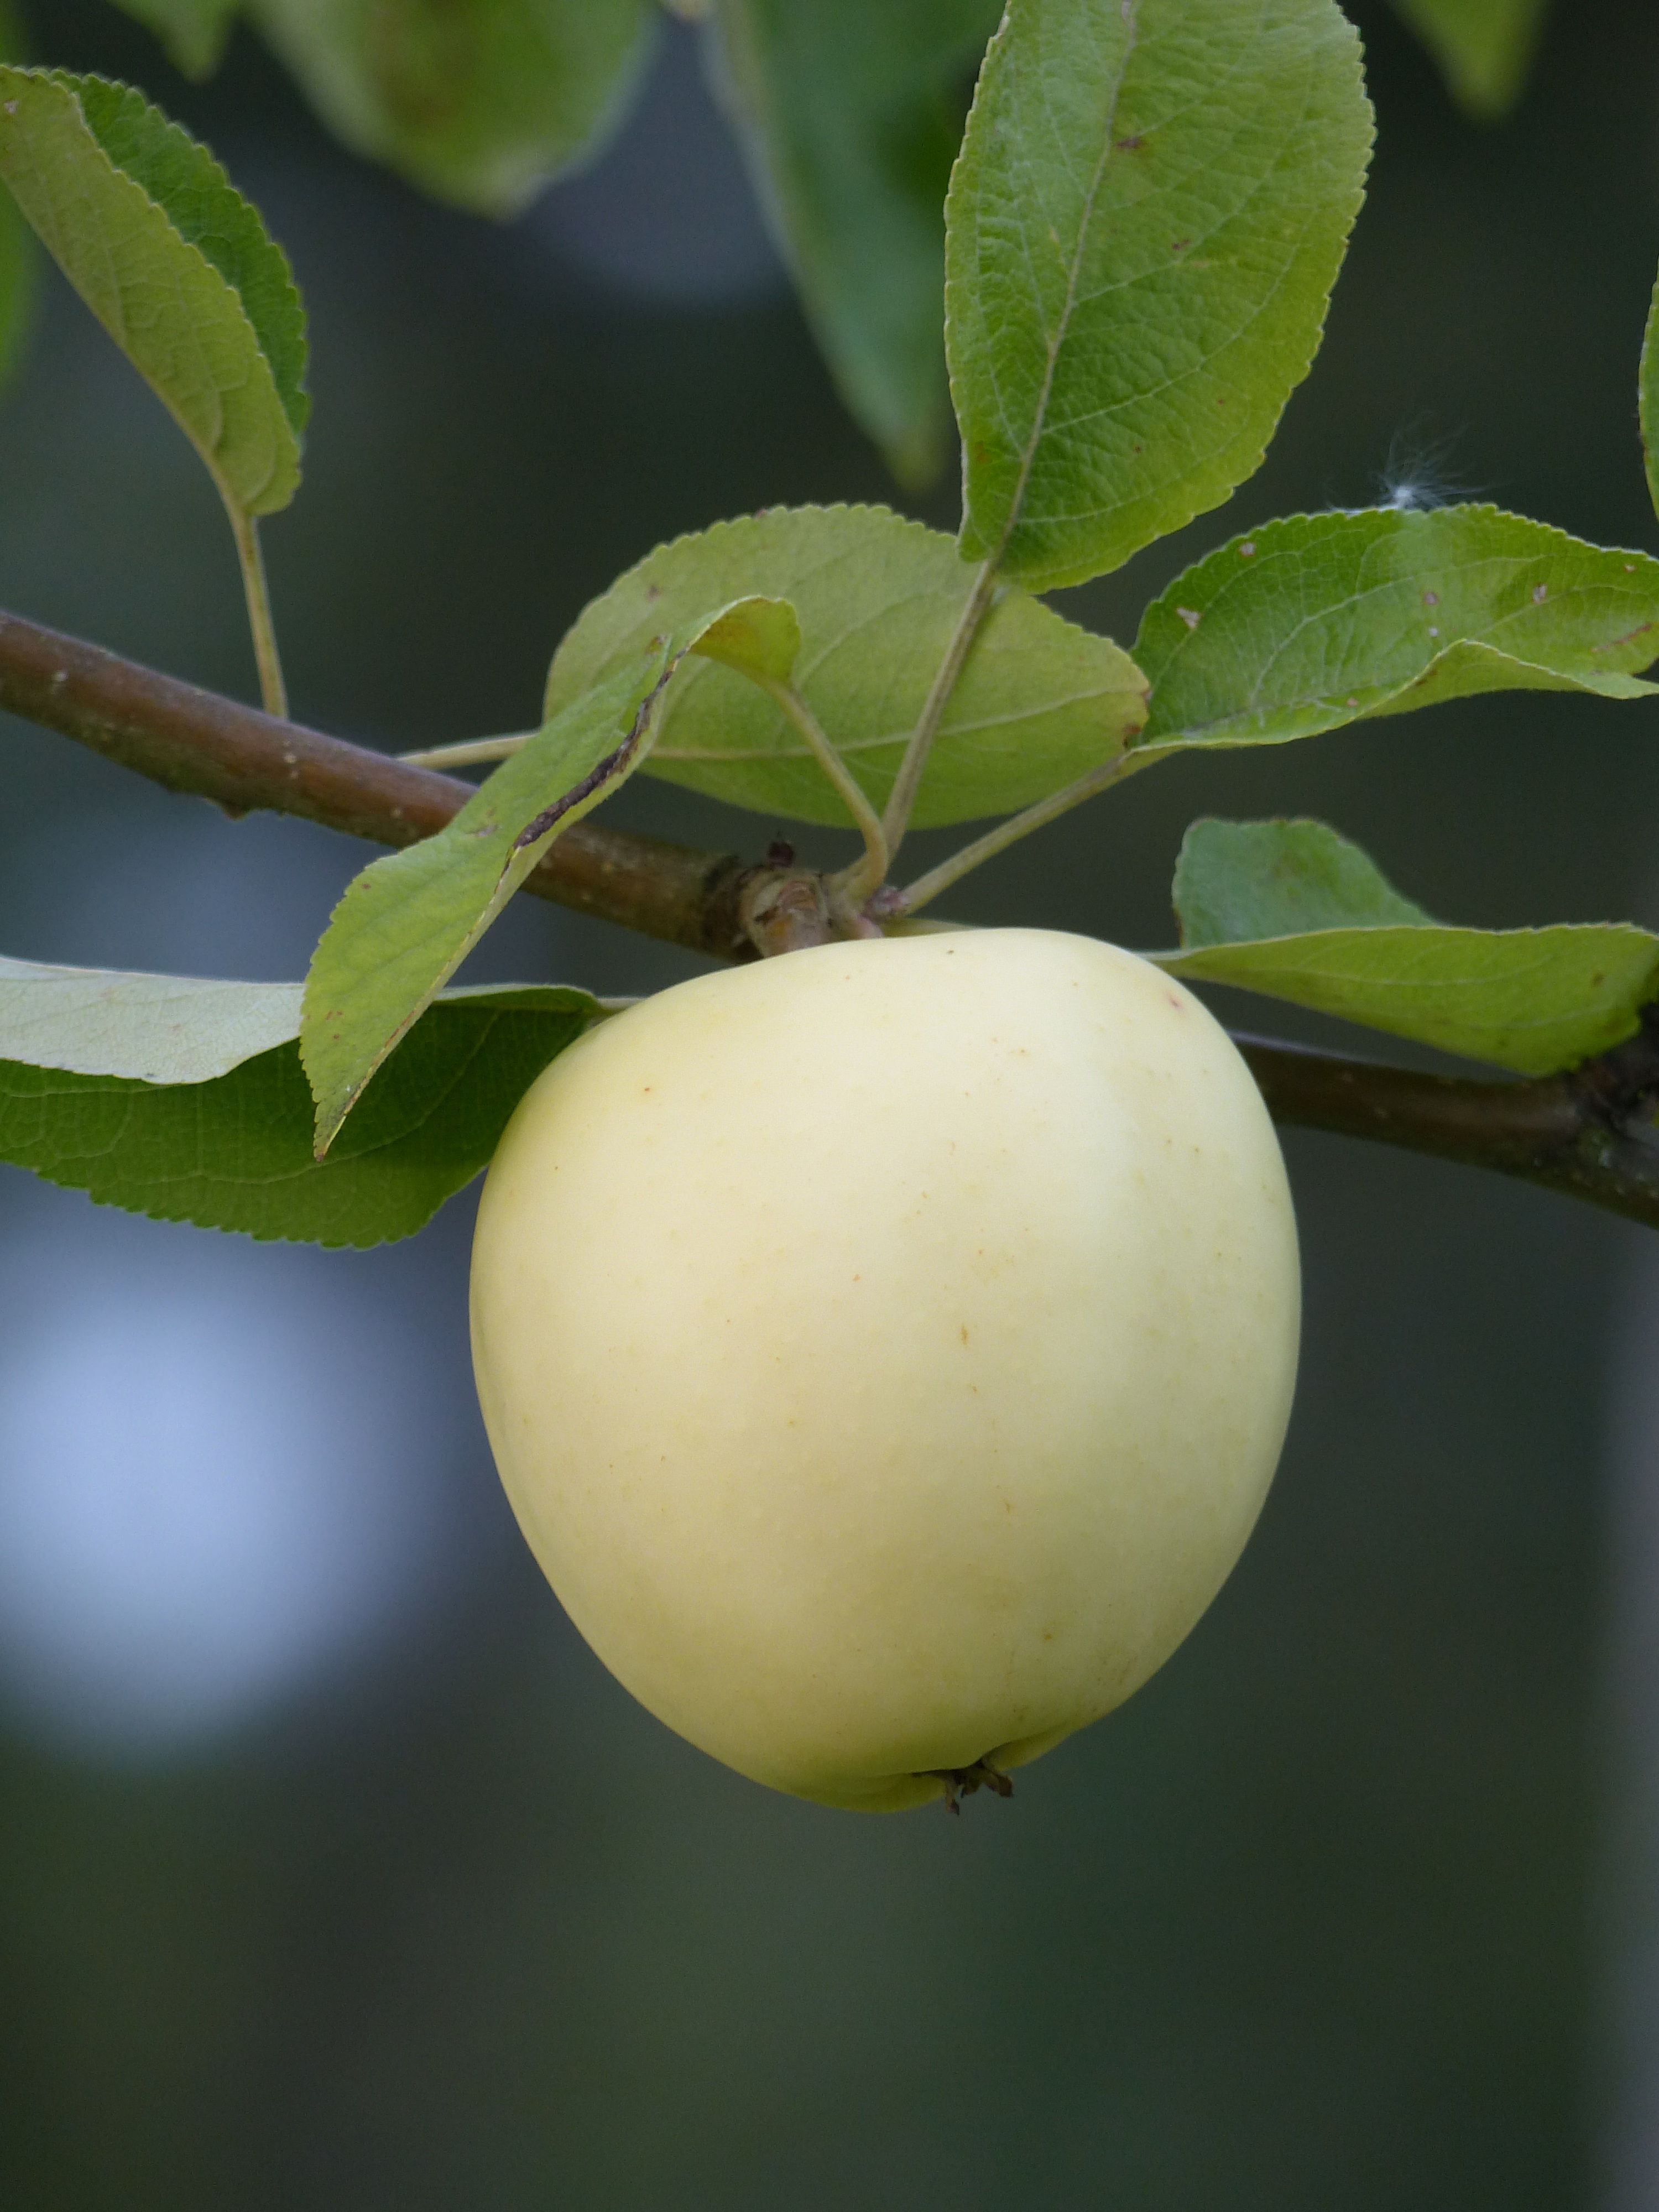
apple, tree, branch, plant, fruit, leaf, flower, summer, food, green, produce, yellow, garden, flora, macro photography, flowering plant, rose family, apple branch, land plant